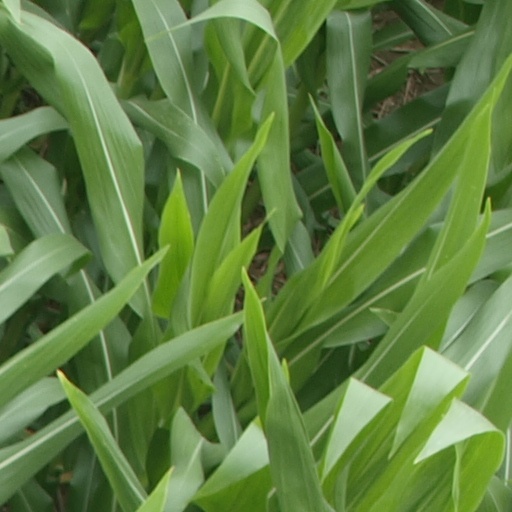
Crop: maize; corn